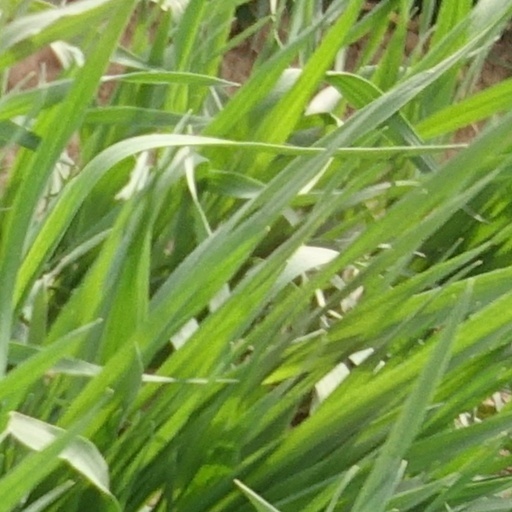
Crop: wheat